Machine gun

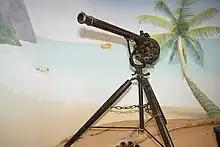
Replica Puckle Gun from Bucklers Hard Maritime Museum

Machine guns usually have simple iron sights, though the use of optics is becoming more common. A common aiming system for direct fire is to alternate solid ("ball") rounds and tracer ammunition rounds (usually one tracer round for every four ball rounds), so shooters can see the trajectory and "walk" the fire into the target, and direct the fire of other soldiers.